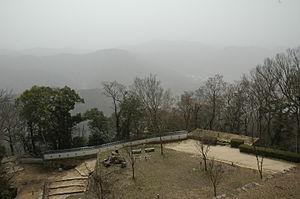
Le château de Bitchū Matsuyama est un château japonais situé à Takahashi, préfecture d'Okayama, au Japon. Il s’agit du plus haut château de l’archipel en termes d’altitude.